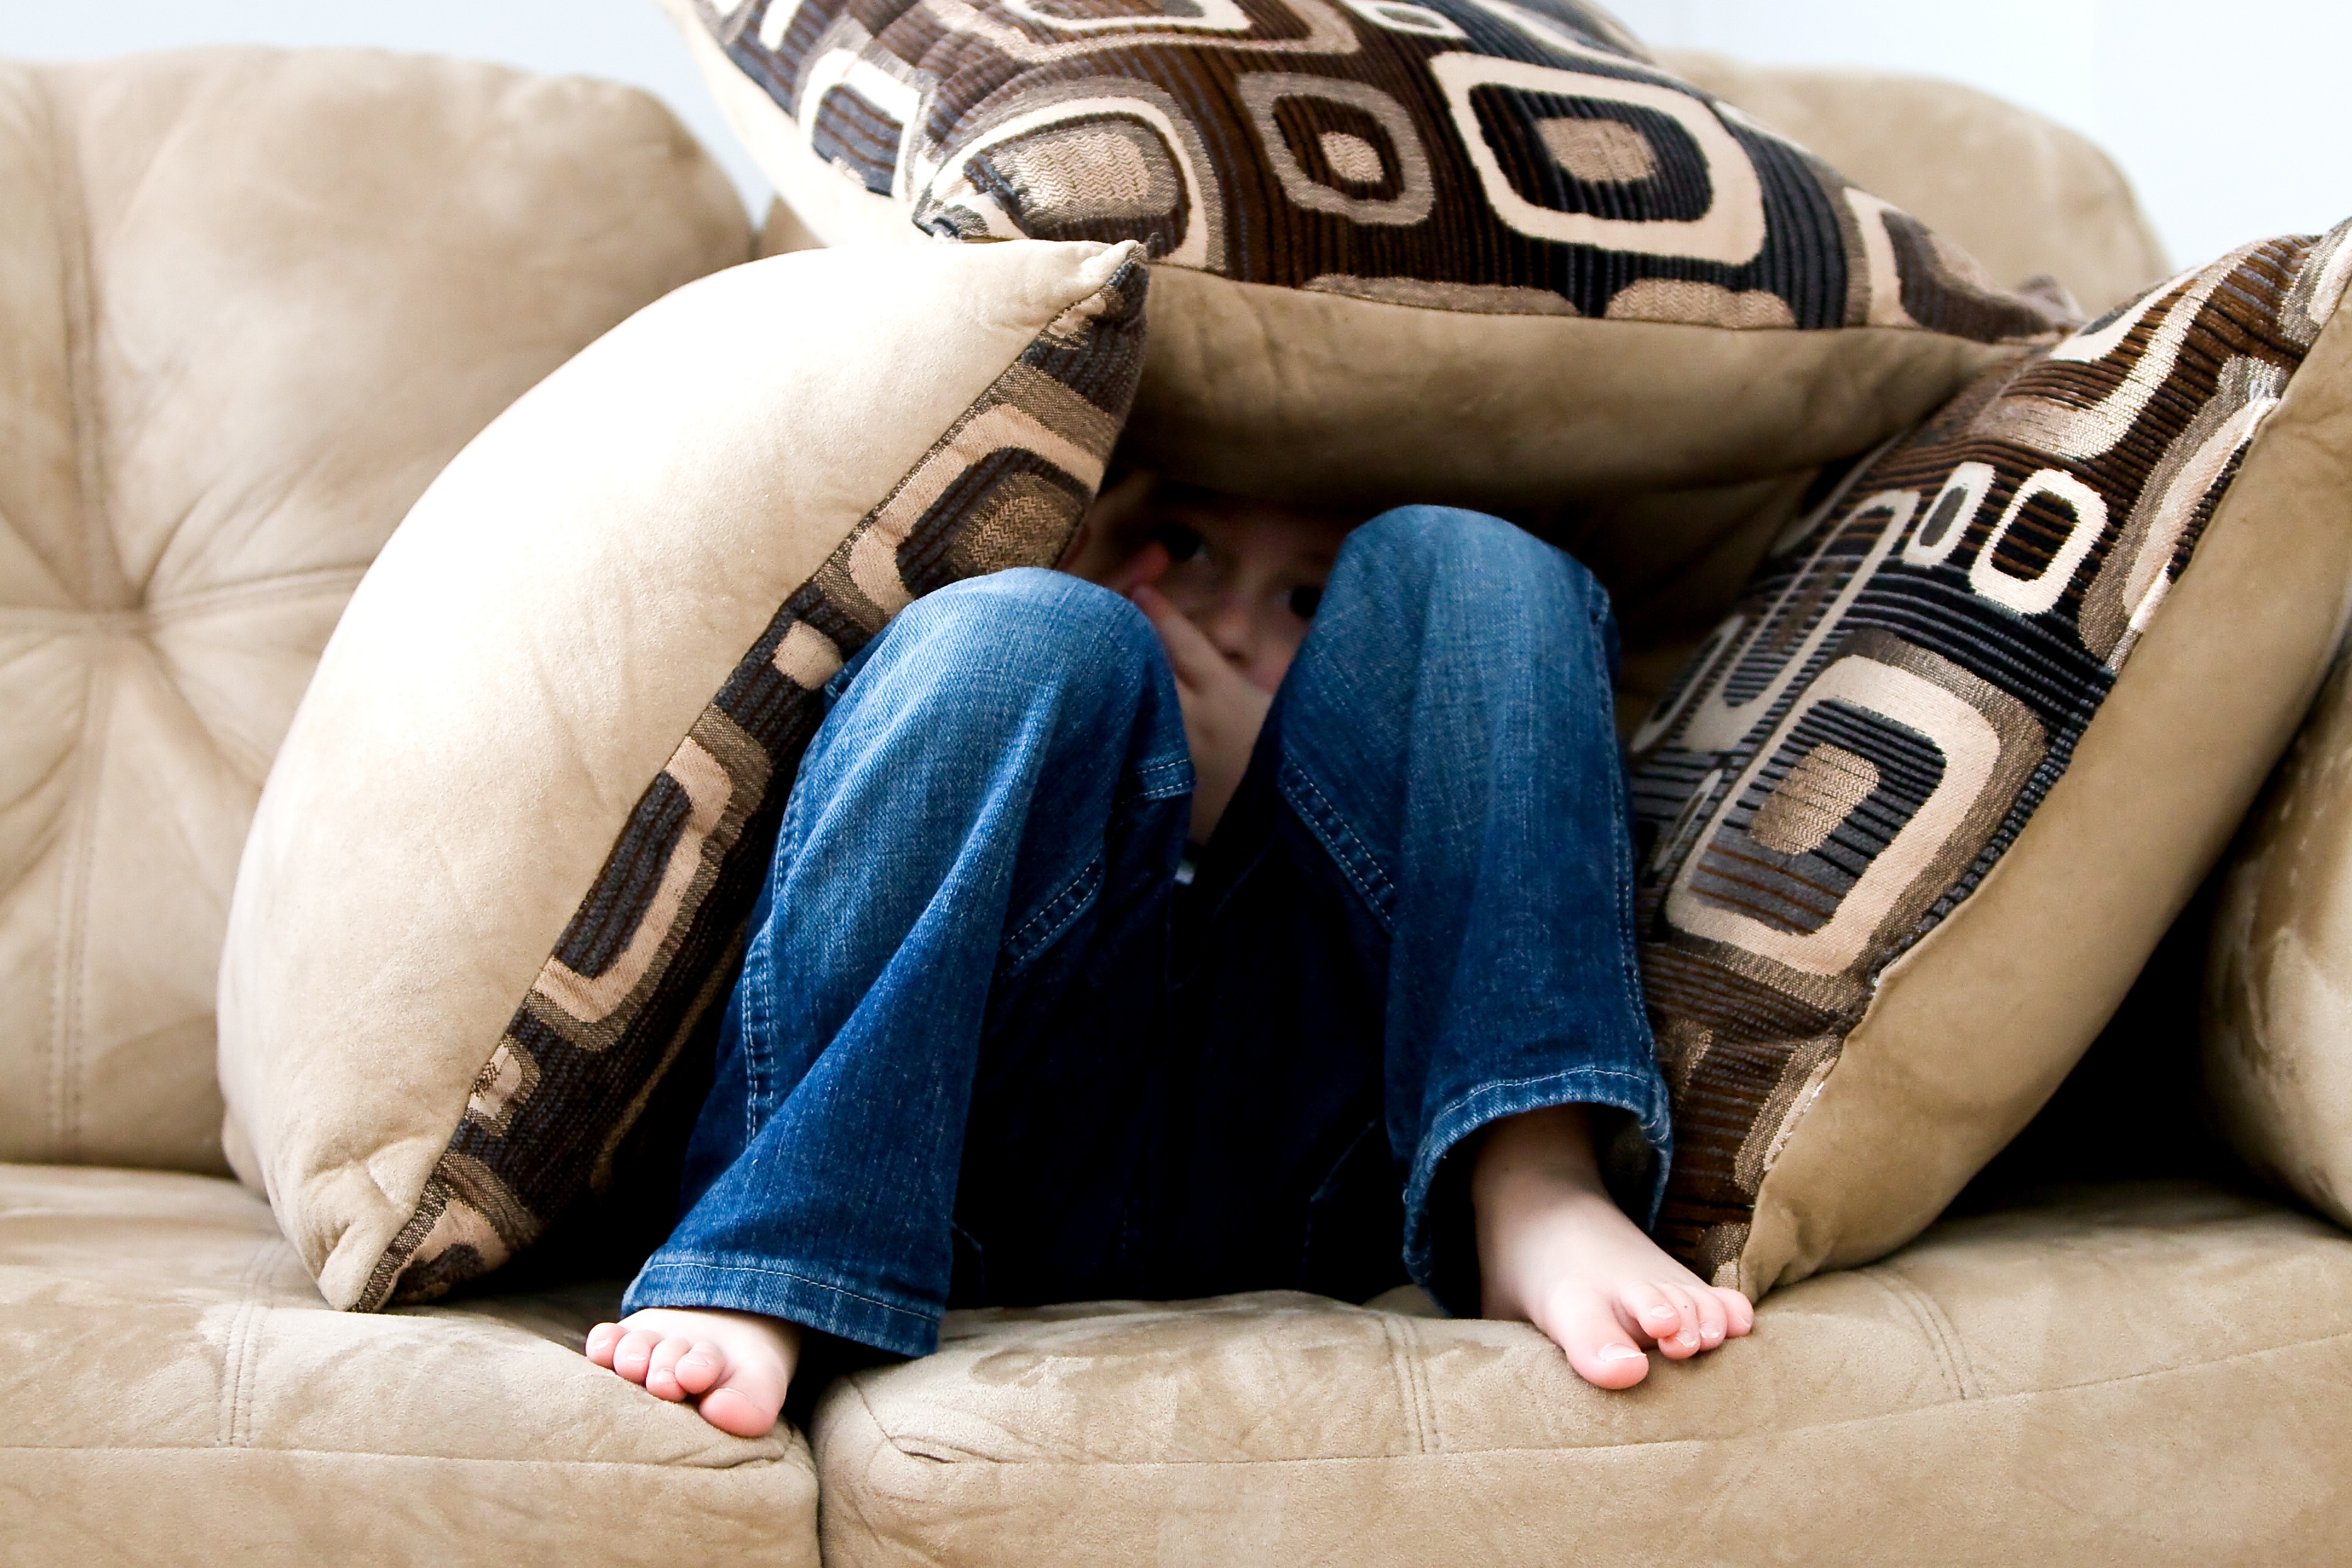
hand, person, leg, spring, sitting, child, furniture, couch, nap, sad, fear, sleep, footwear, hide, hiding, hide and seek, little boy, pillows, pillow fort, bare feet, human positions, human action